Edgecombe County, North Carolina

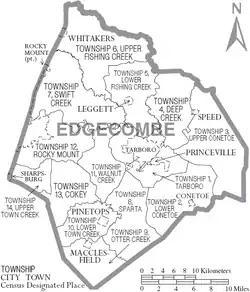
Map of Edgecombe County with municipal and township labels

The county is divided into fourteen townships, which are both numbered and named: